Europa Galante

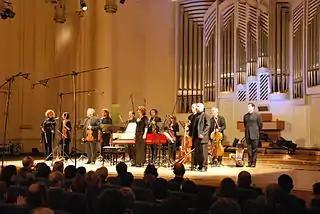
At the Kraków Philharmonic in 2010

Europa Galante is the Italian period-instrument Baroque orchestra founded by violinist Fabio Biondi in 1990 and directed by him.